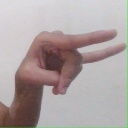
अक्षर: च